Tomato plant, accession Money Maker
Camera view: vertical (180 deg); turntable rotation: 90 degrees
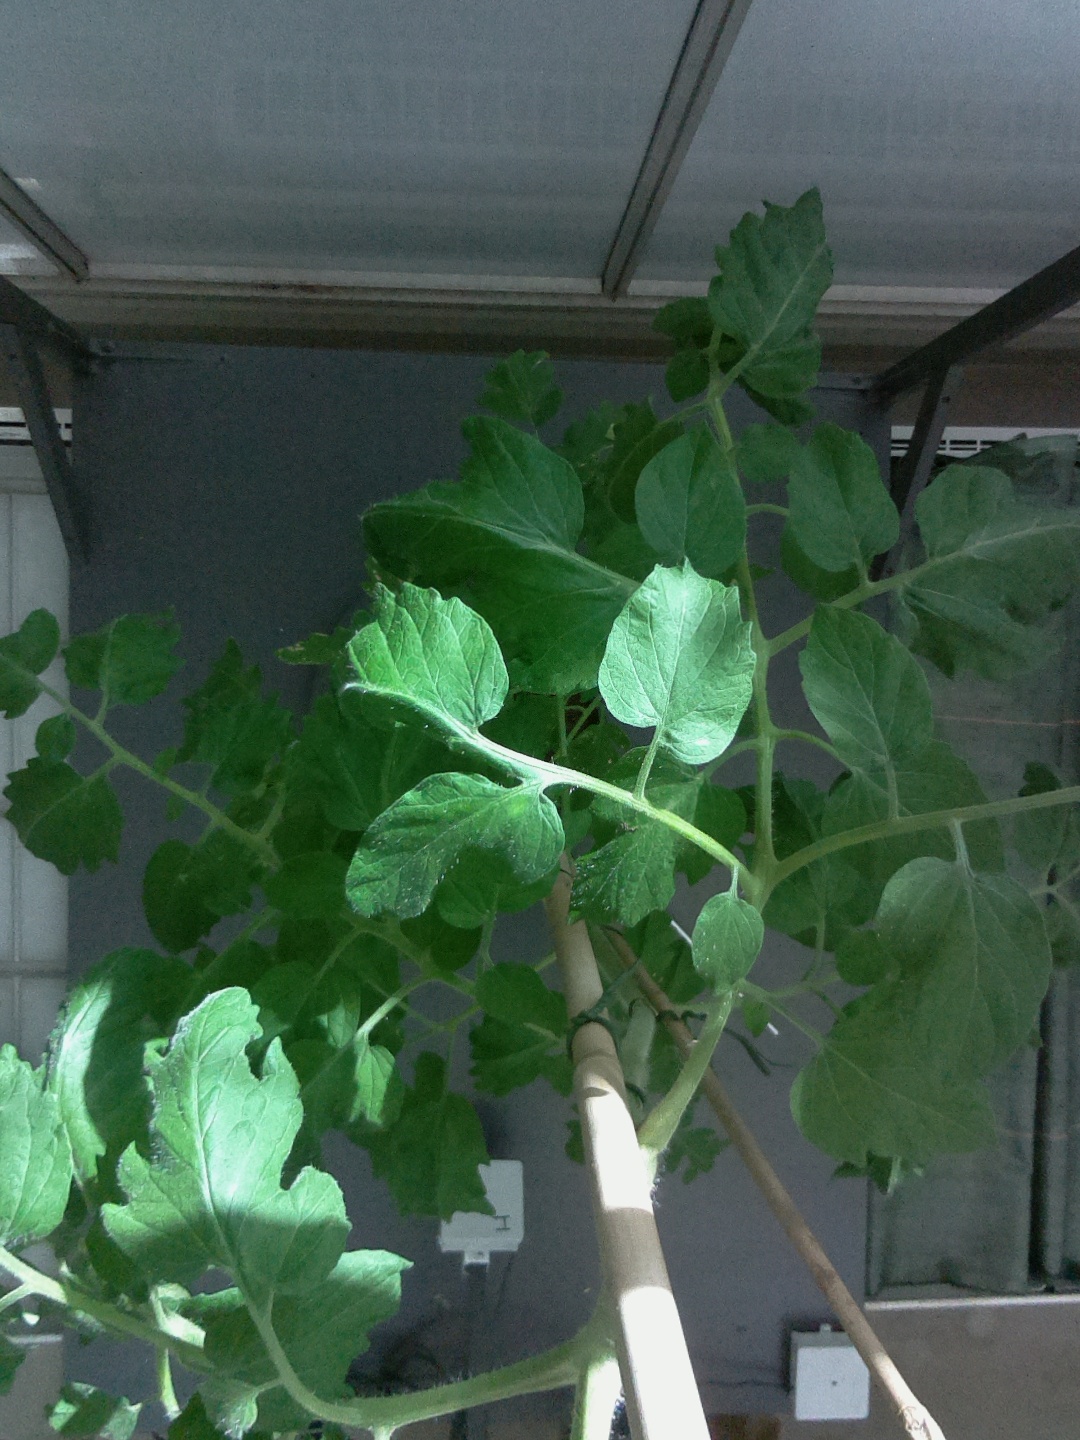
BBCH growth stage 28: 80%-90% Side shoots formed